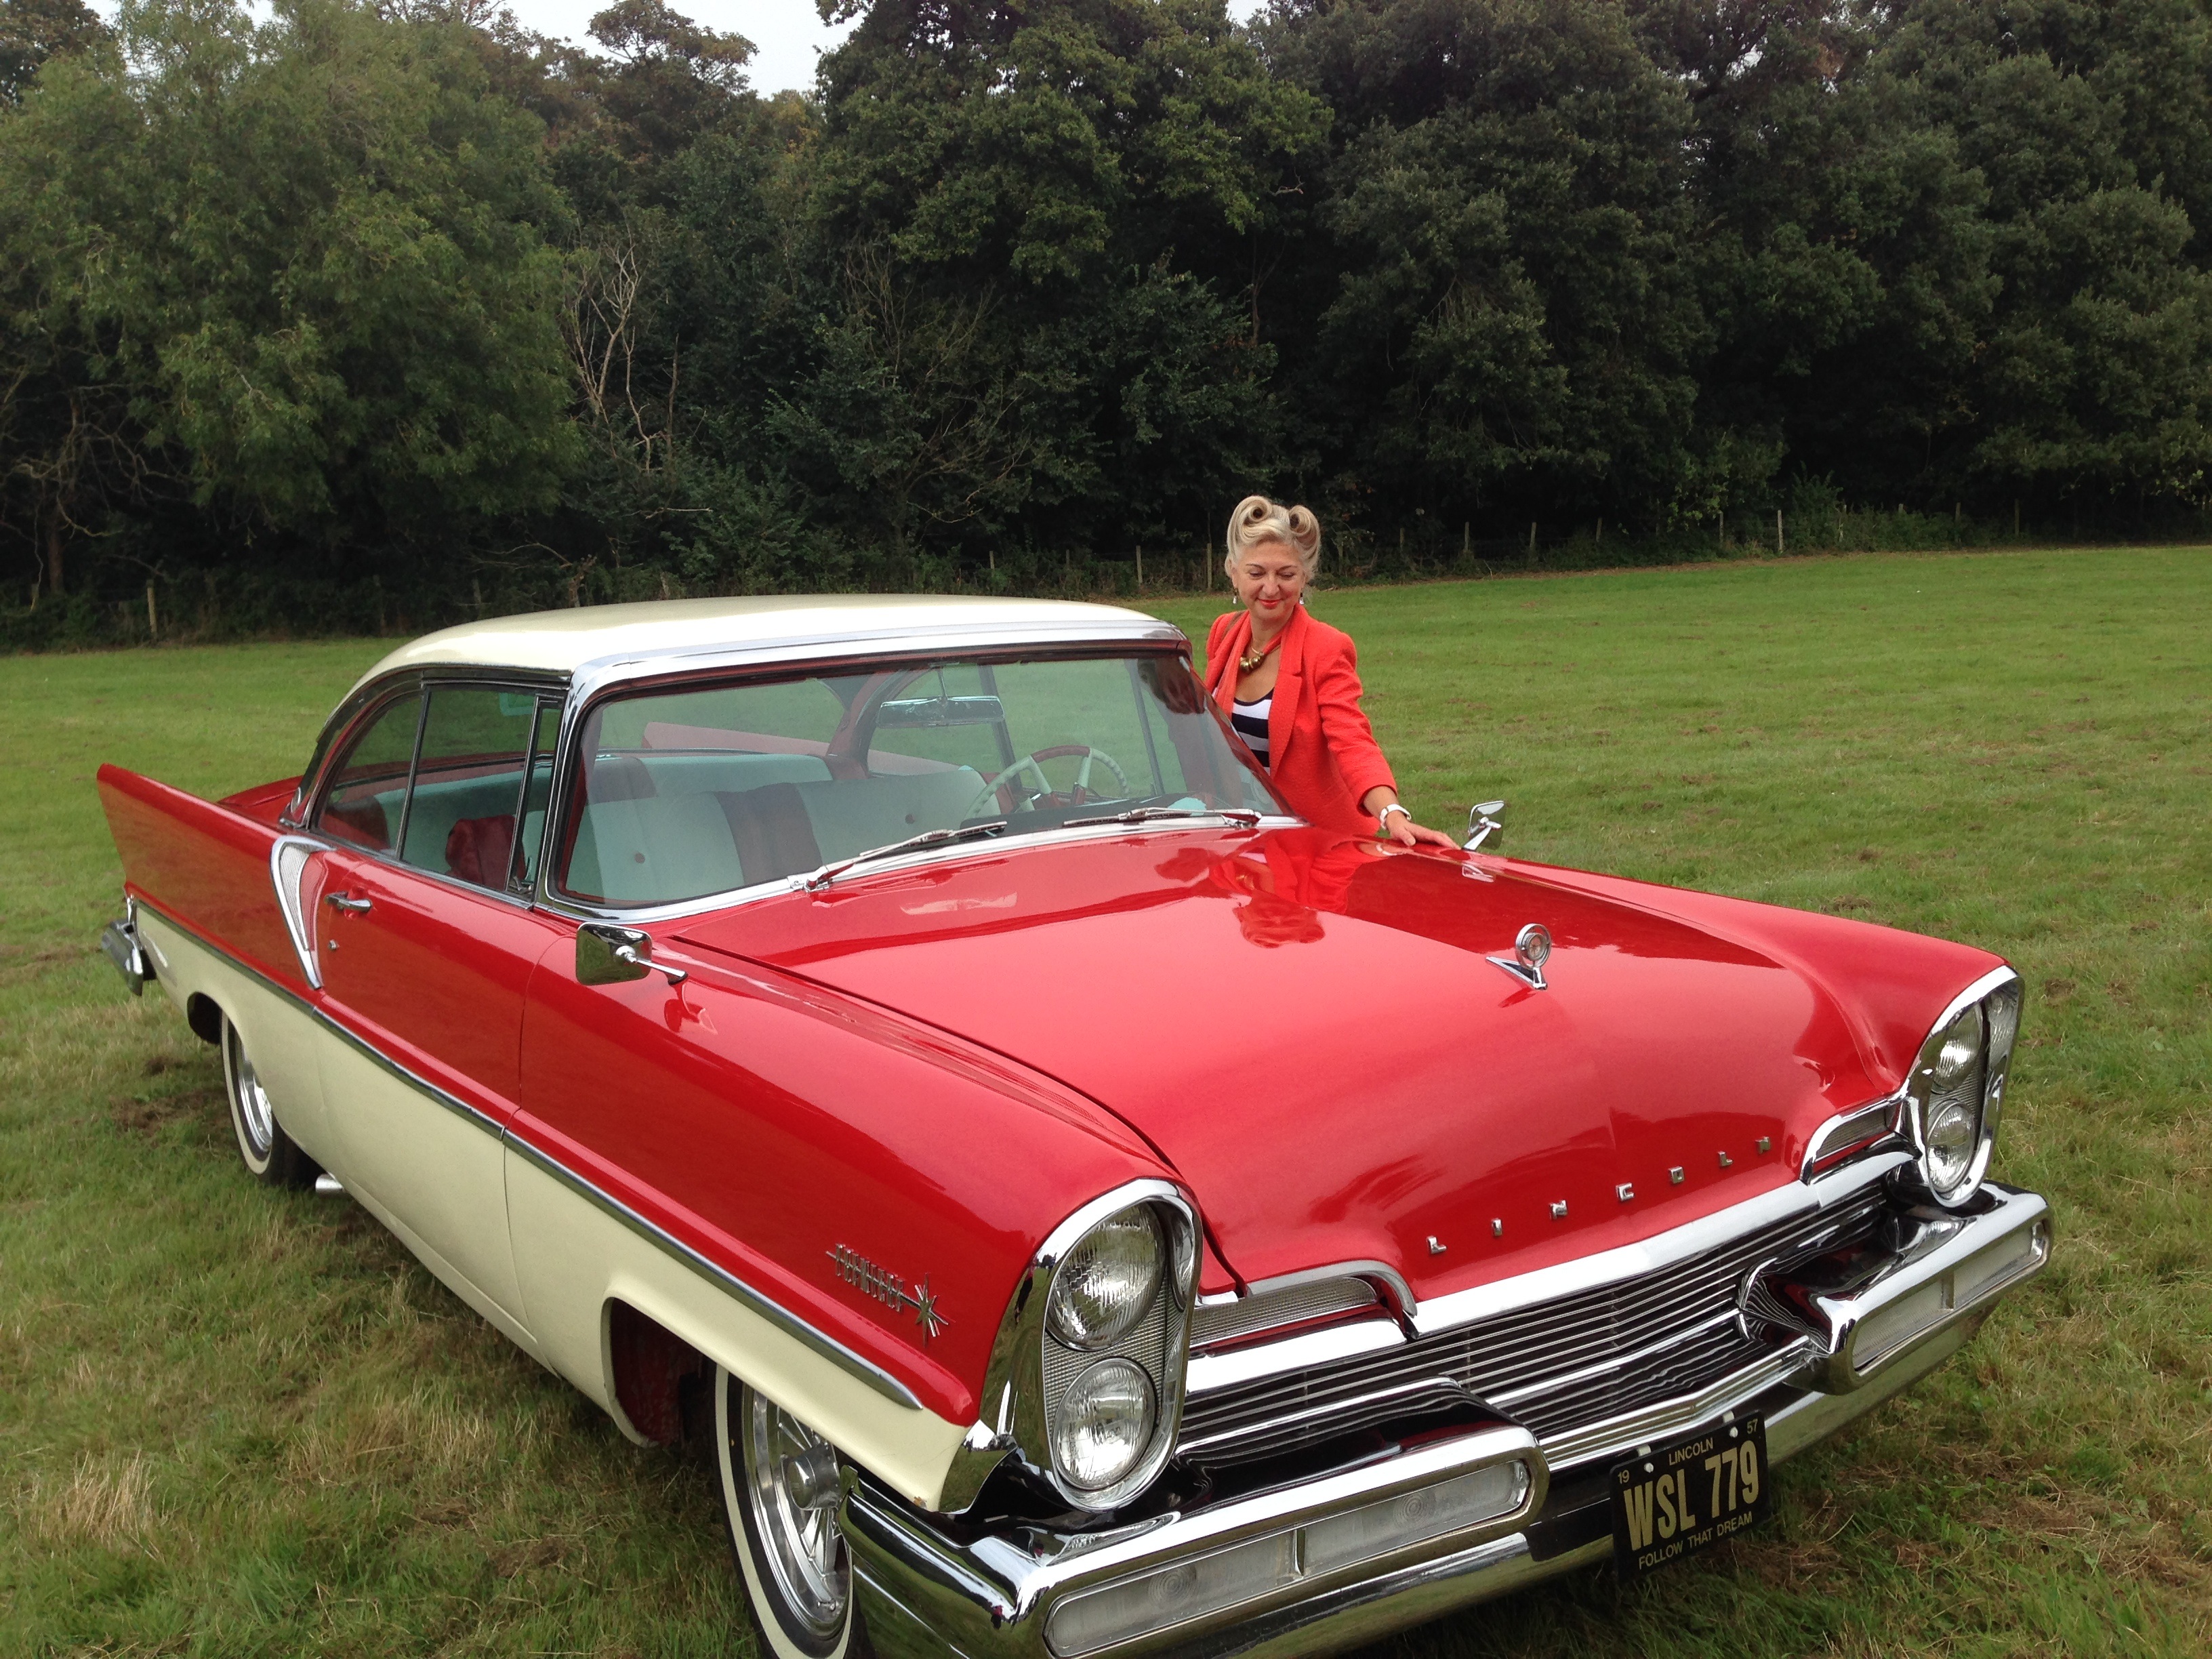
girl, woman, road, car, vintage, antique, wheel, automobile, retro, old, red, vehicle, auto, nostalgia, outdoors, chrome, sedan, style, classic, convertible, body, shiny, vintage cars, old cars, classic cars, antique car, land vehicle, automobile make, automotive exterior, luxury vehicle, full size car